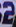
Number: 2